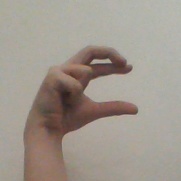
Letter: thal